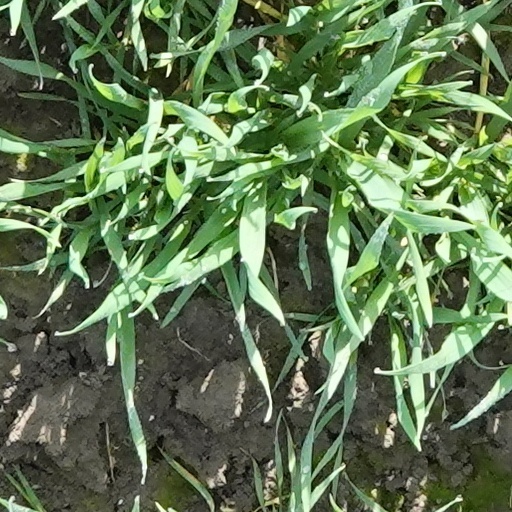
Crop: wheat